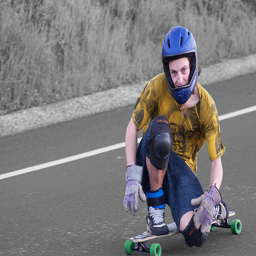
A man who is posing on a skateboard.
a man kneeling down on a skate board wearing a helmet and work gloves
A guy knelling down on a skate board in a road.
A skateboarder wearing a helmet, gloves and knee pads on a long board in the street.
A guy bent down on his skateboard while skating on the road.